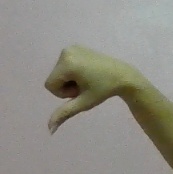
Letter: waw